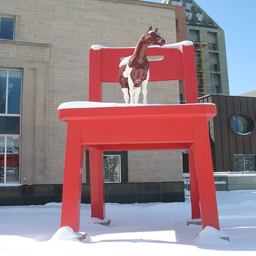
A horse statue that is on a chair.
The miniature horse is standing on the red chair.
A little horse on top of a large red chair in the snow.
a figure of a horse is on a red chair
A small horse toy on a big red chair in the snow.